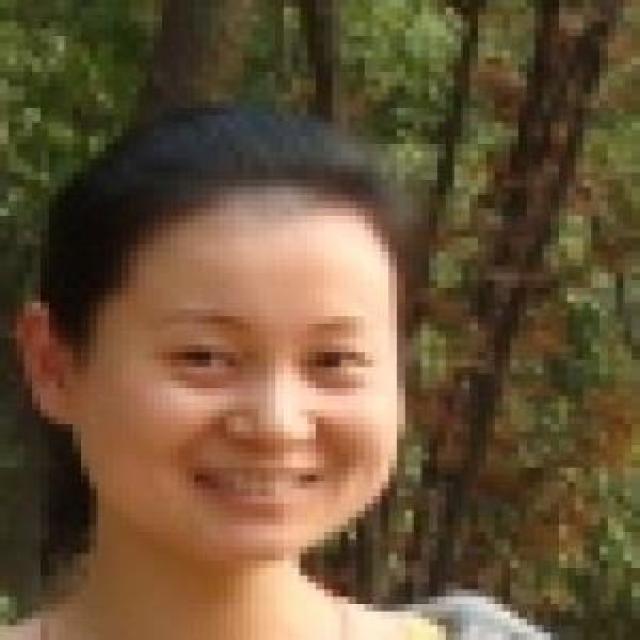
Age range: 21-44